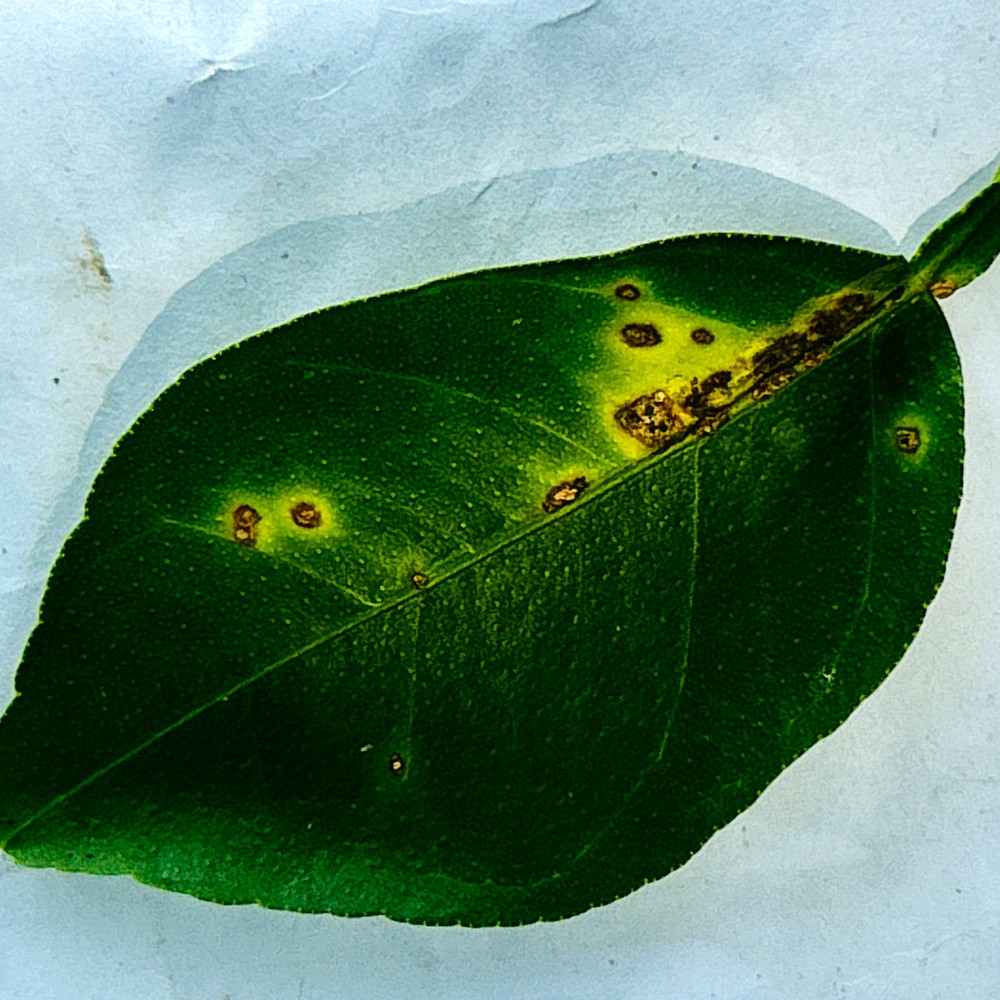
Label: Anthracnose